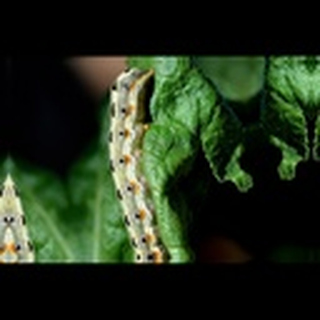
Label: cotton_army_worm